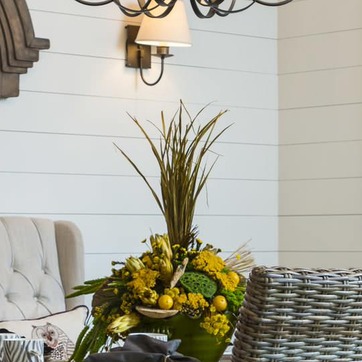
Material: foliage